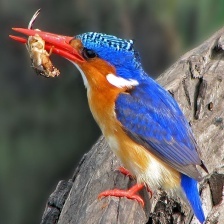
Species: MALACHITE KINGFISHER
Scientific name: CORYTHORNIS CRISTATUS